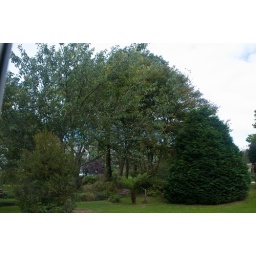
Orchard Cottage garden in the morning - view from kitchen window